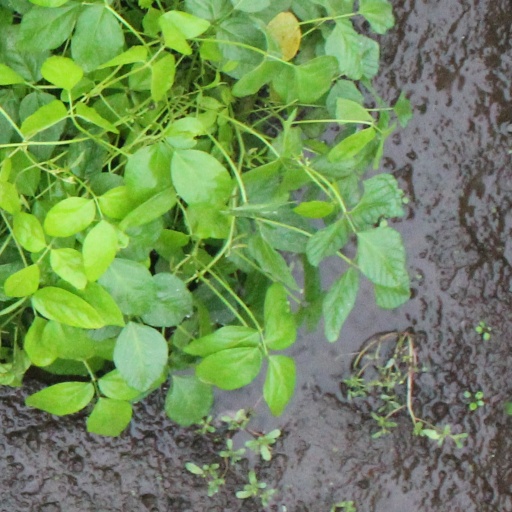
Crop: soybean